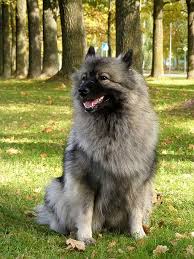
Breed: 223-n000092-keeshond